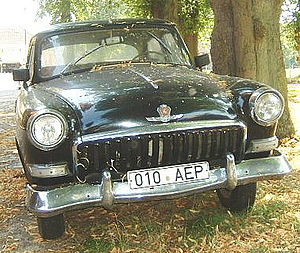
Sort Volga
Sort Volga limousine.
Sort Volga er en polsk vandrehistorie der var udbredt hovedsageligt i 1960'erne og 1970'erne. Vandrehistorien fortalte om en sort Volga limousine der samlede børn op og bortførte dem. Ifølge historien havde bilen hvide gardiner, og i nogle varianter, hvide dæk også. Forskellige varianter af historien har præster, nonner, jøder, vampyrer eller satanister som fører af bilen. Bilen kørte rundt om natten hvor den stjal børn for at bruge deres blod til at helbrede rige tyskere der led af leukæmi. I nogle varianter af historien er der tale om organtyveri i stedet for blodmalkning.